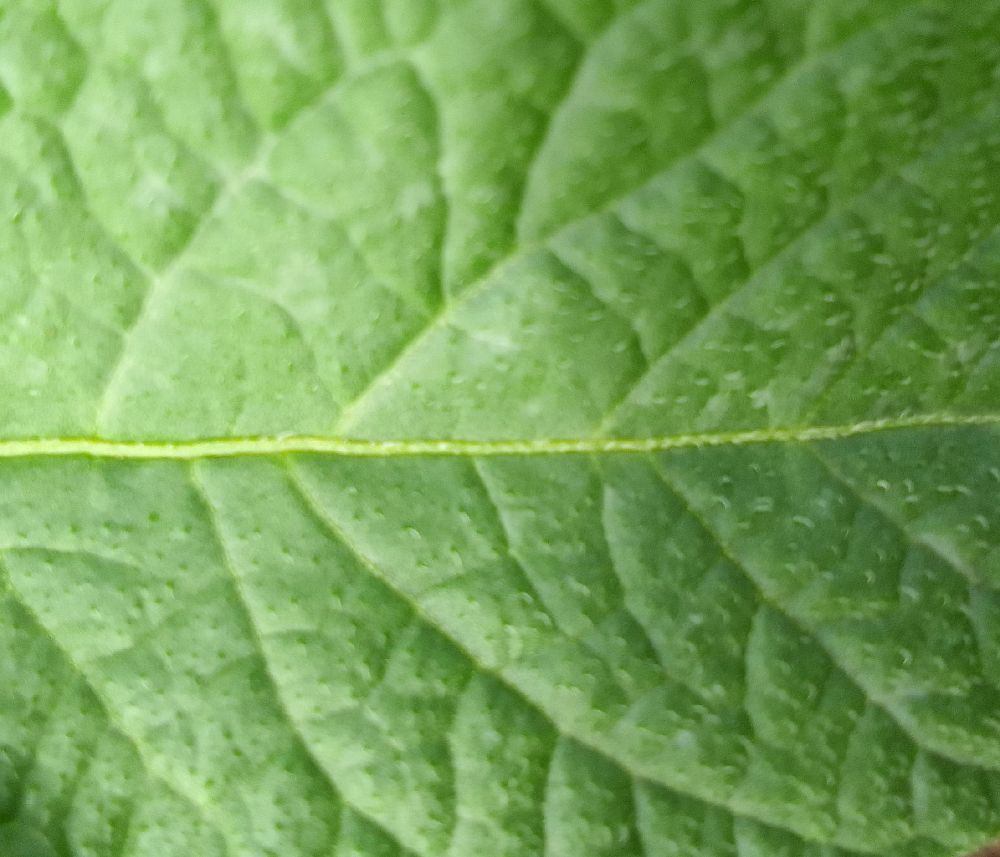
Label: Healthy